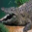
Label: crocodile